John W. Raymond

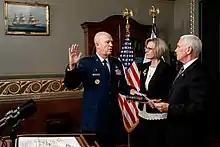
Raymond being sworn in as the first chief of space operations by Vice President Mike Pence, January 14, 2020

On December 20, 2019, the U.S. Space Force was established by redesignating the Air Force Space Command as a separate service. Raymond, then commander of Air Force Space Command, was appointed as the first chief of space operations. According to President Donald Trump, "With today's signing I will proudly appoint Gen. Jay Raymond the first chief of space operations and he will become the very first member of the Space Force and he will be on the Joint Chiefs." By becoming the first member of the Space Force, he left the Air Force after over 35 years of military service. He was officially sworn in by Vice President Mike Pence on January 14, 2020.